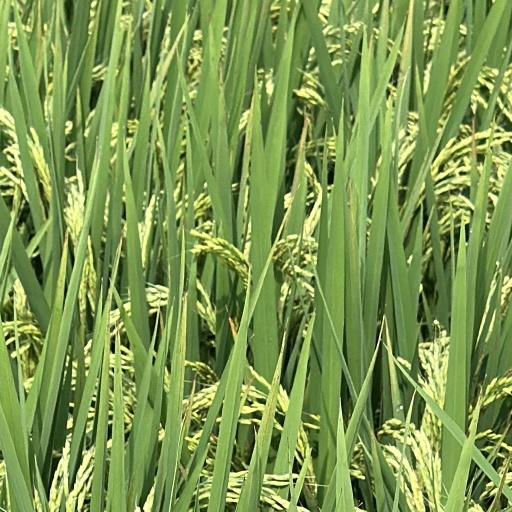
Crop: rice